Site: brandenburg
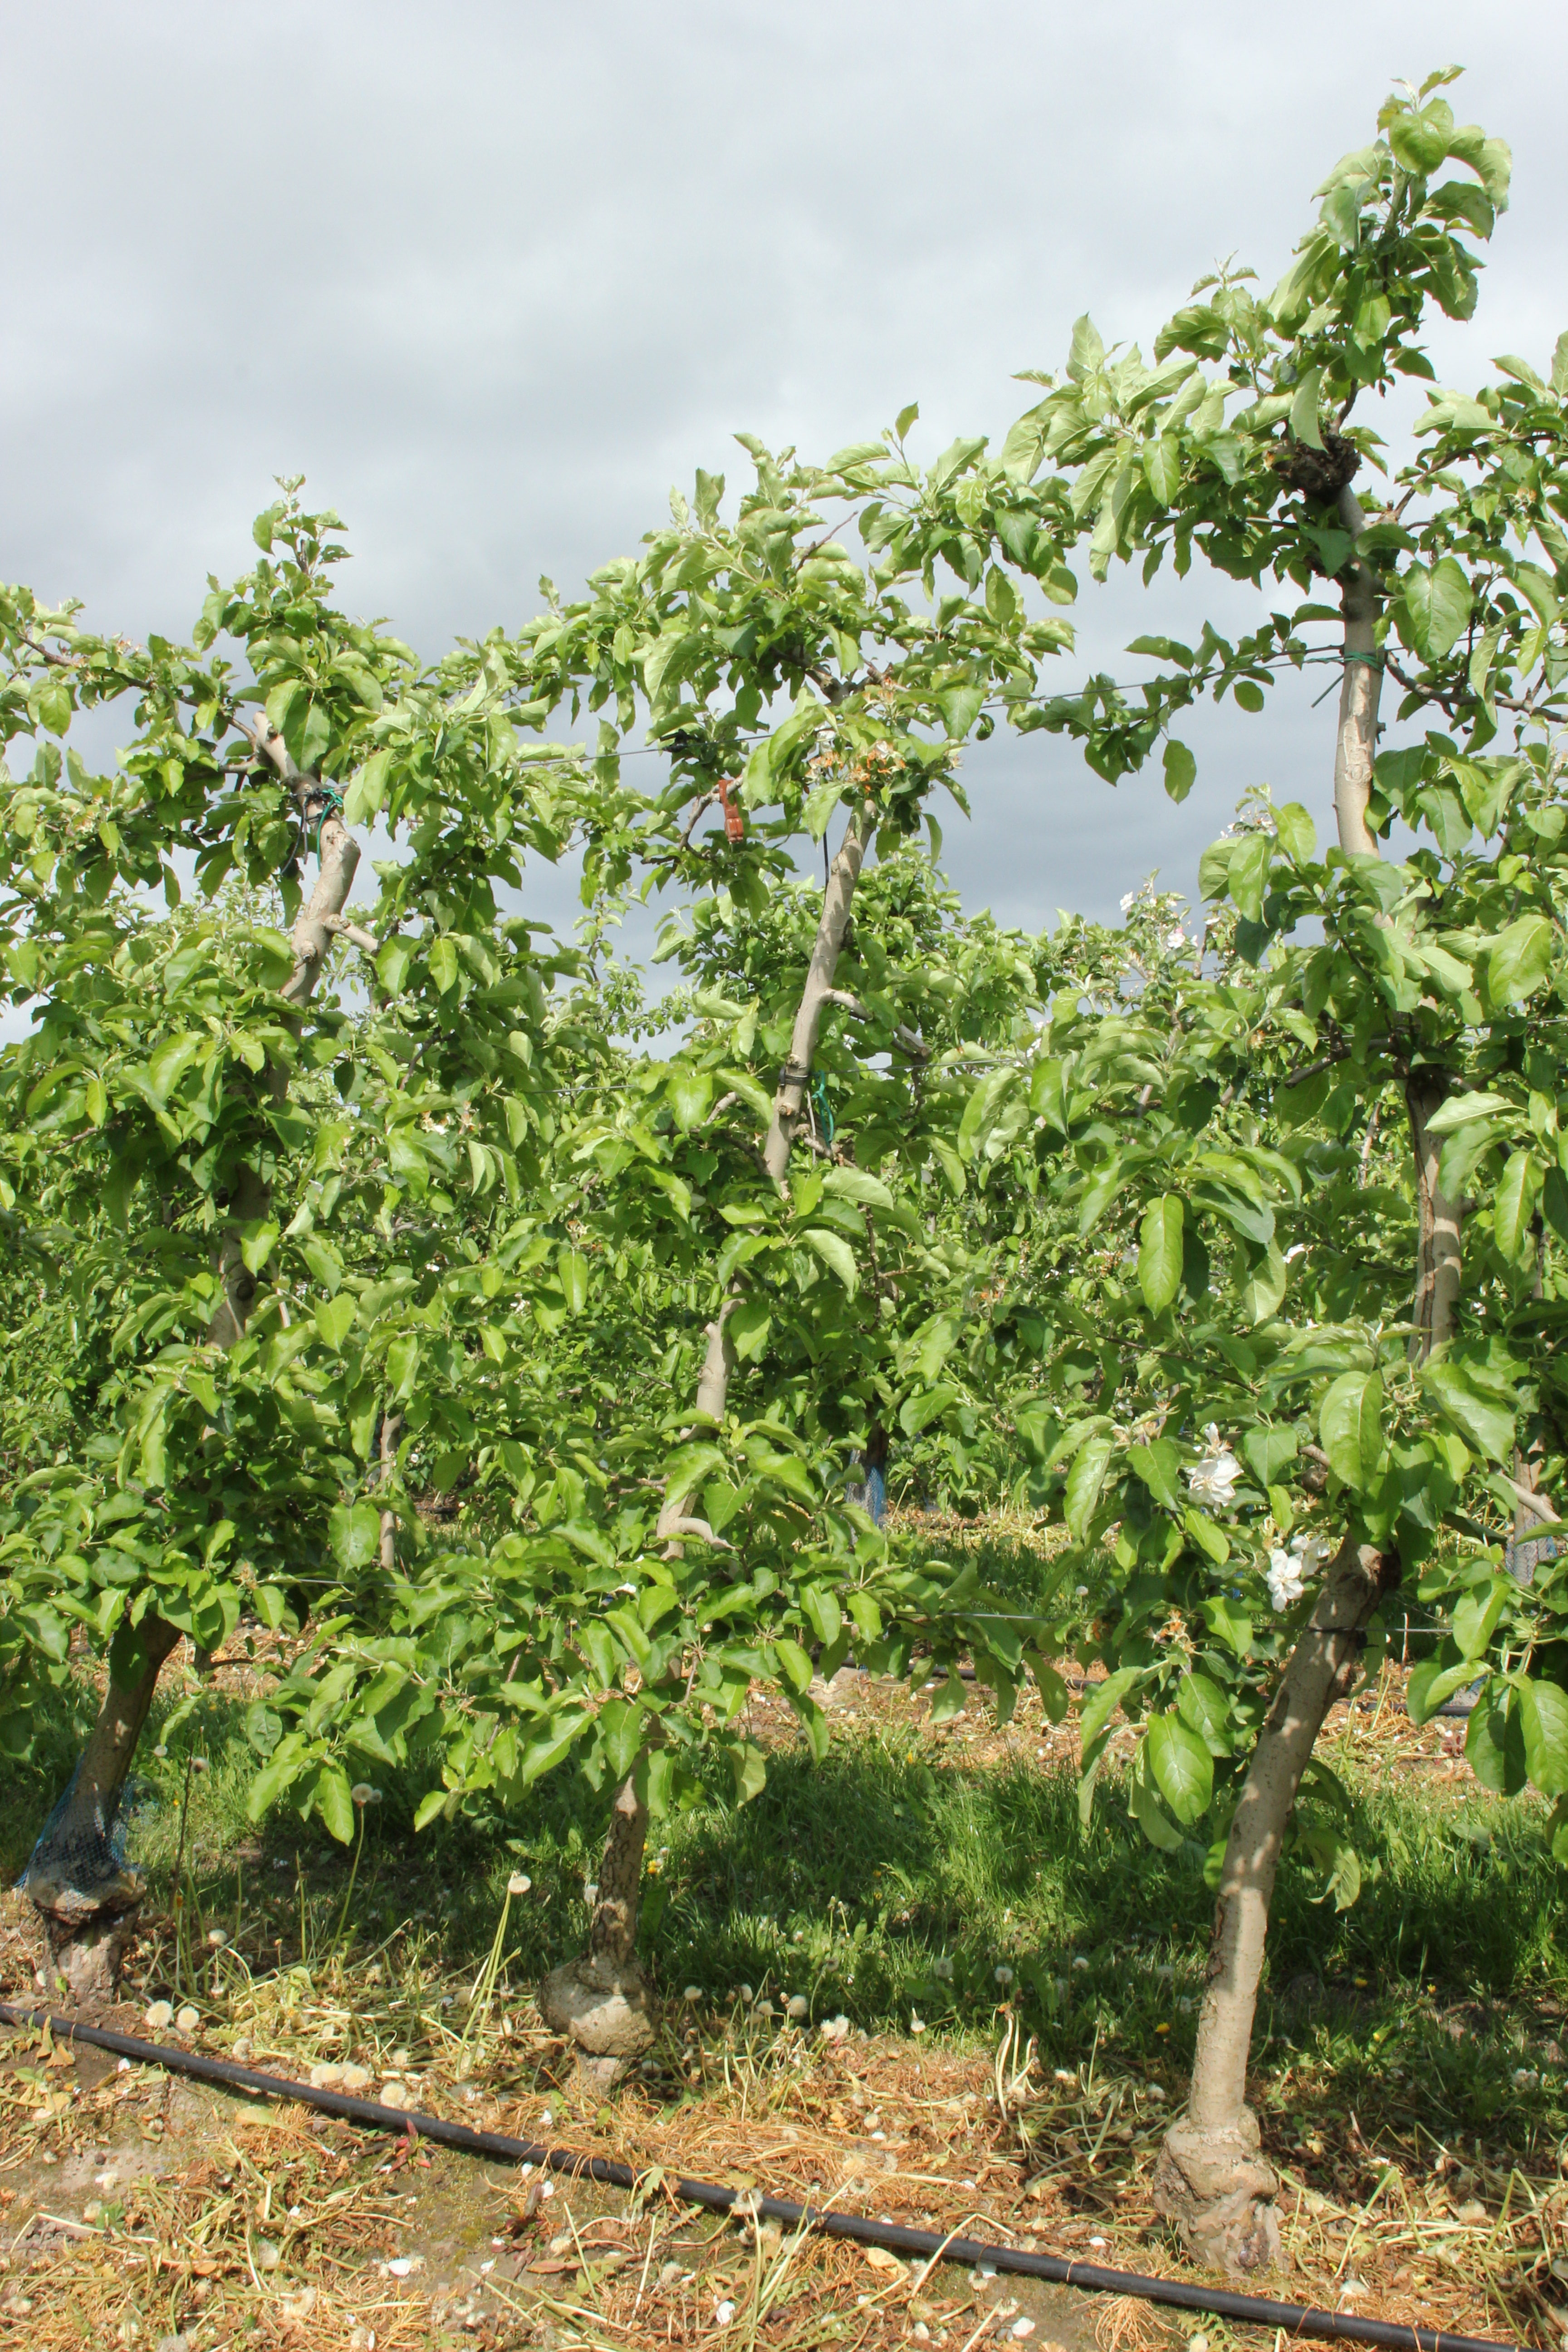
Growth stage (BBCH 67): Flowering